Top Alcohol

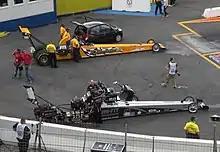
Two different types of Top Alcohol Dragster. Above, T/A injected dragster of Krister Johansson from Sweden; below, the supercharged methanol-burning car of Germany's Dennis Habermann.

Top Alcohol refers to two different classes in professional drag racing: Top Alcohol Dragster and the Top Alcohol Funny Car. Commonly known as "alky" cars, both are akin in design to the premier Top Fuel classes, but less powerful (about ). In both classes, the cars are either supercharged ("blown") engines, burning alcohol (methanol) or can burn nitromethane and be normally aspirated, fuel injected engines. Top Alcohol Dragsters and Funny Cars resemble their nitromethane (Fuel) counterparts, with about half the power of their respective classes. Each car uses a three-speed transmission.